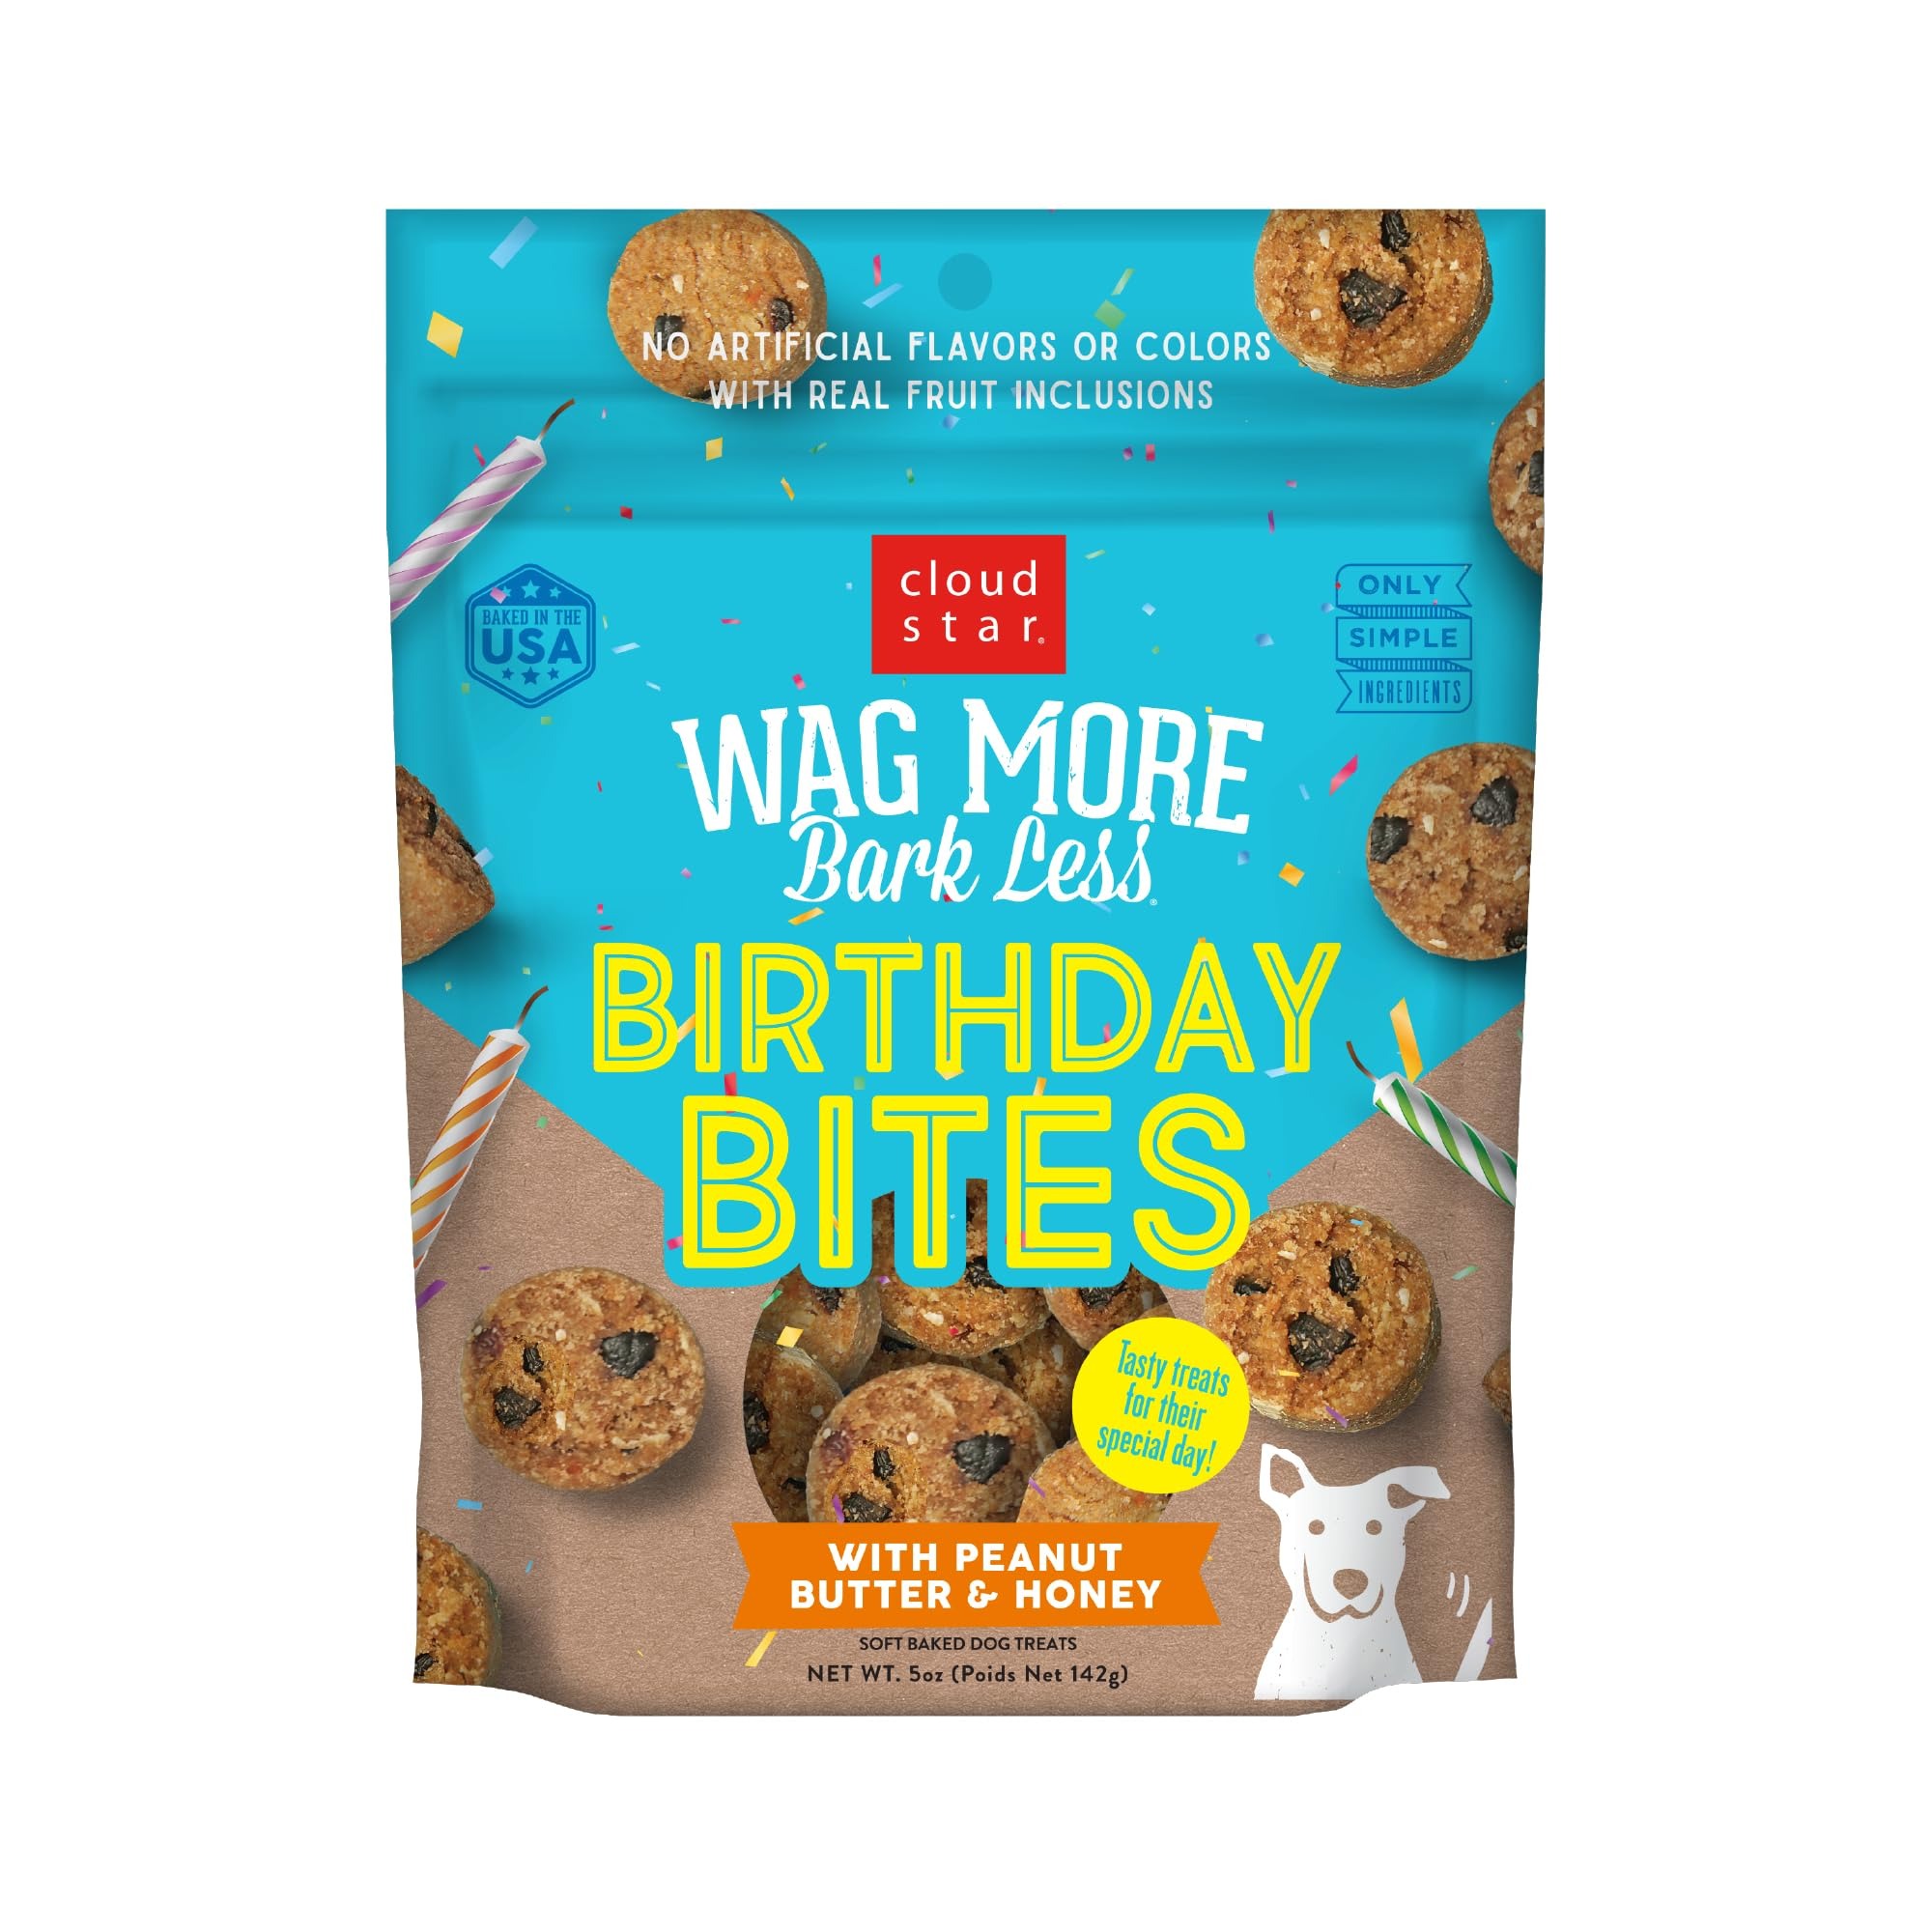
Item Name: Cloud Star Wag More Bark Less Human Grade Sandwich Cookie Treats for Dogs, Peanut Butter 11.8 oz
Value: nan
Unit: None

Price: 9.41